History of Pune

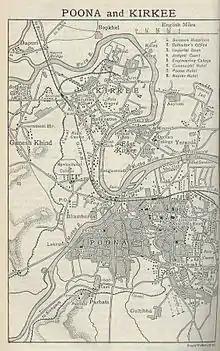
Map of Poona from 1914

In 1818, Pune and rest of the Peshwa territories came under the control of the British East India Company. The company rule came to an end when in 1858, under the terms of Proclamation issued by Queen Victoria, the Bombay Presidency, along with Pune and the rest of British India, came under the direct rule of the British crown.